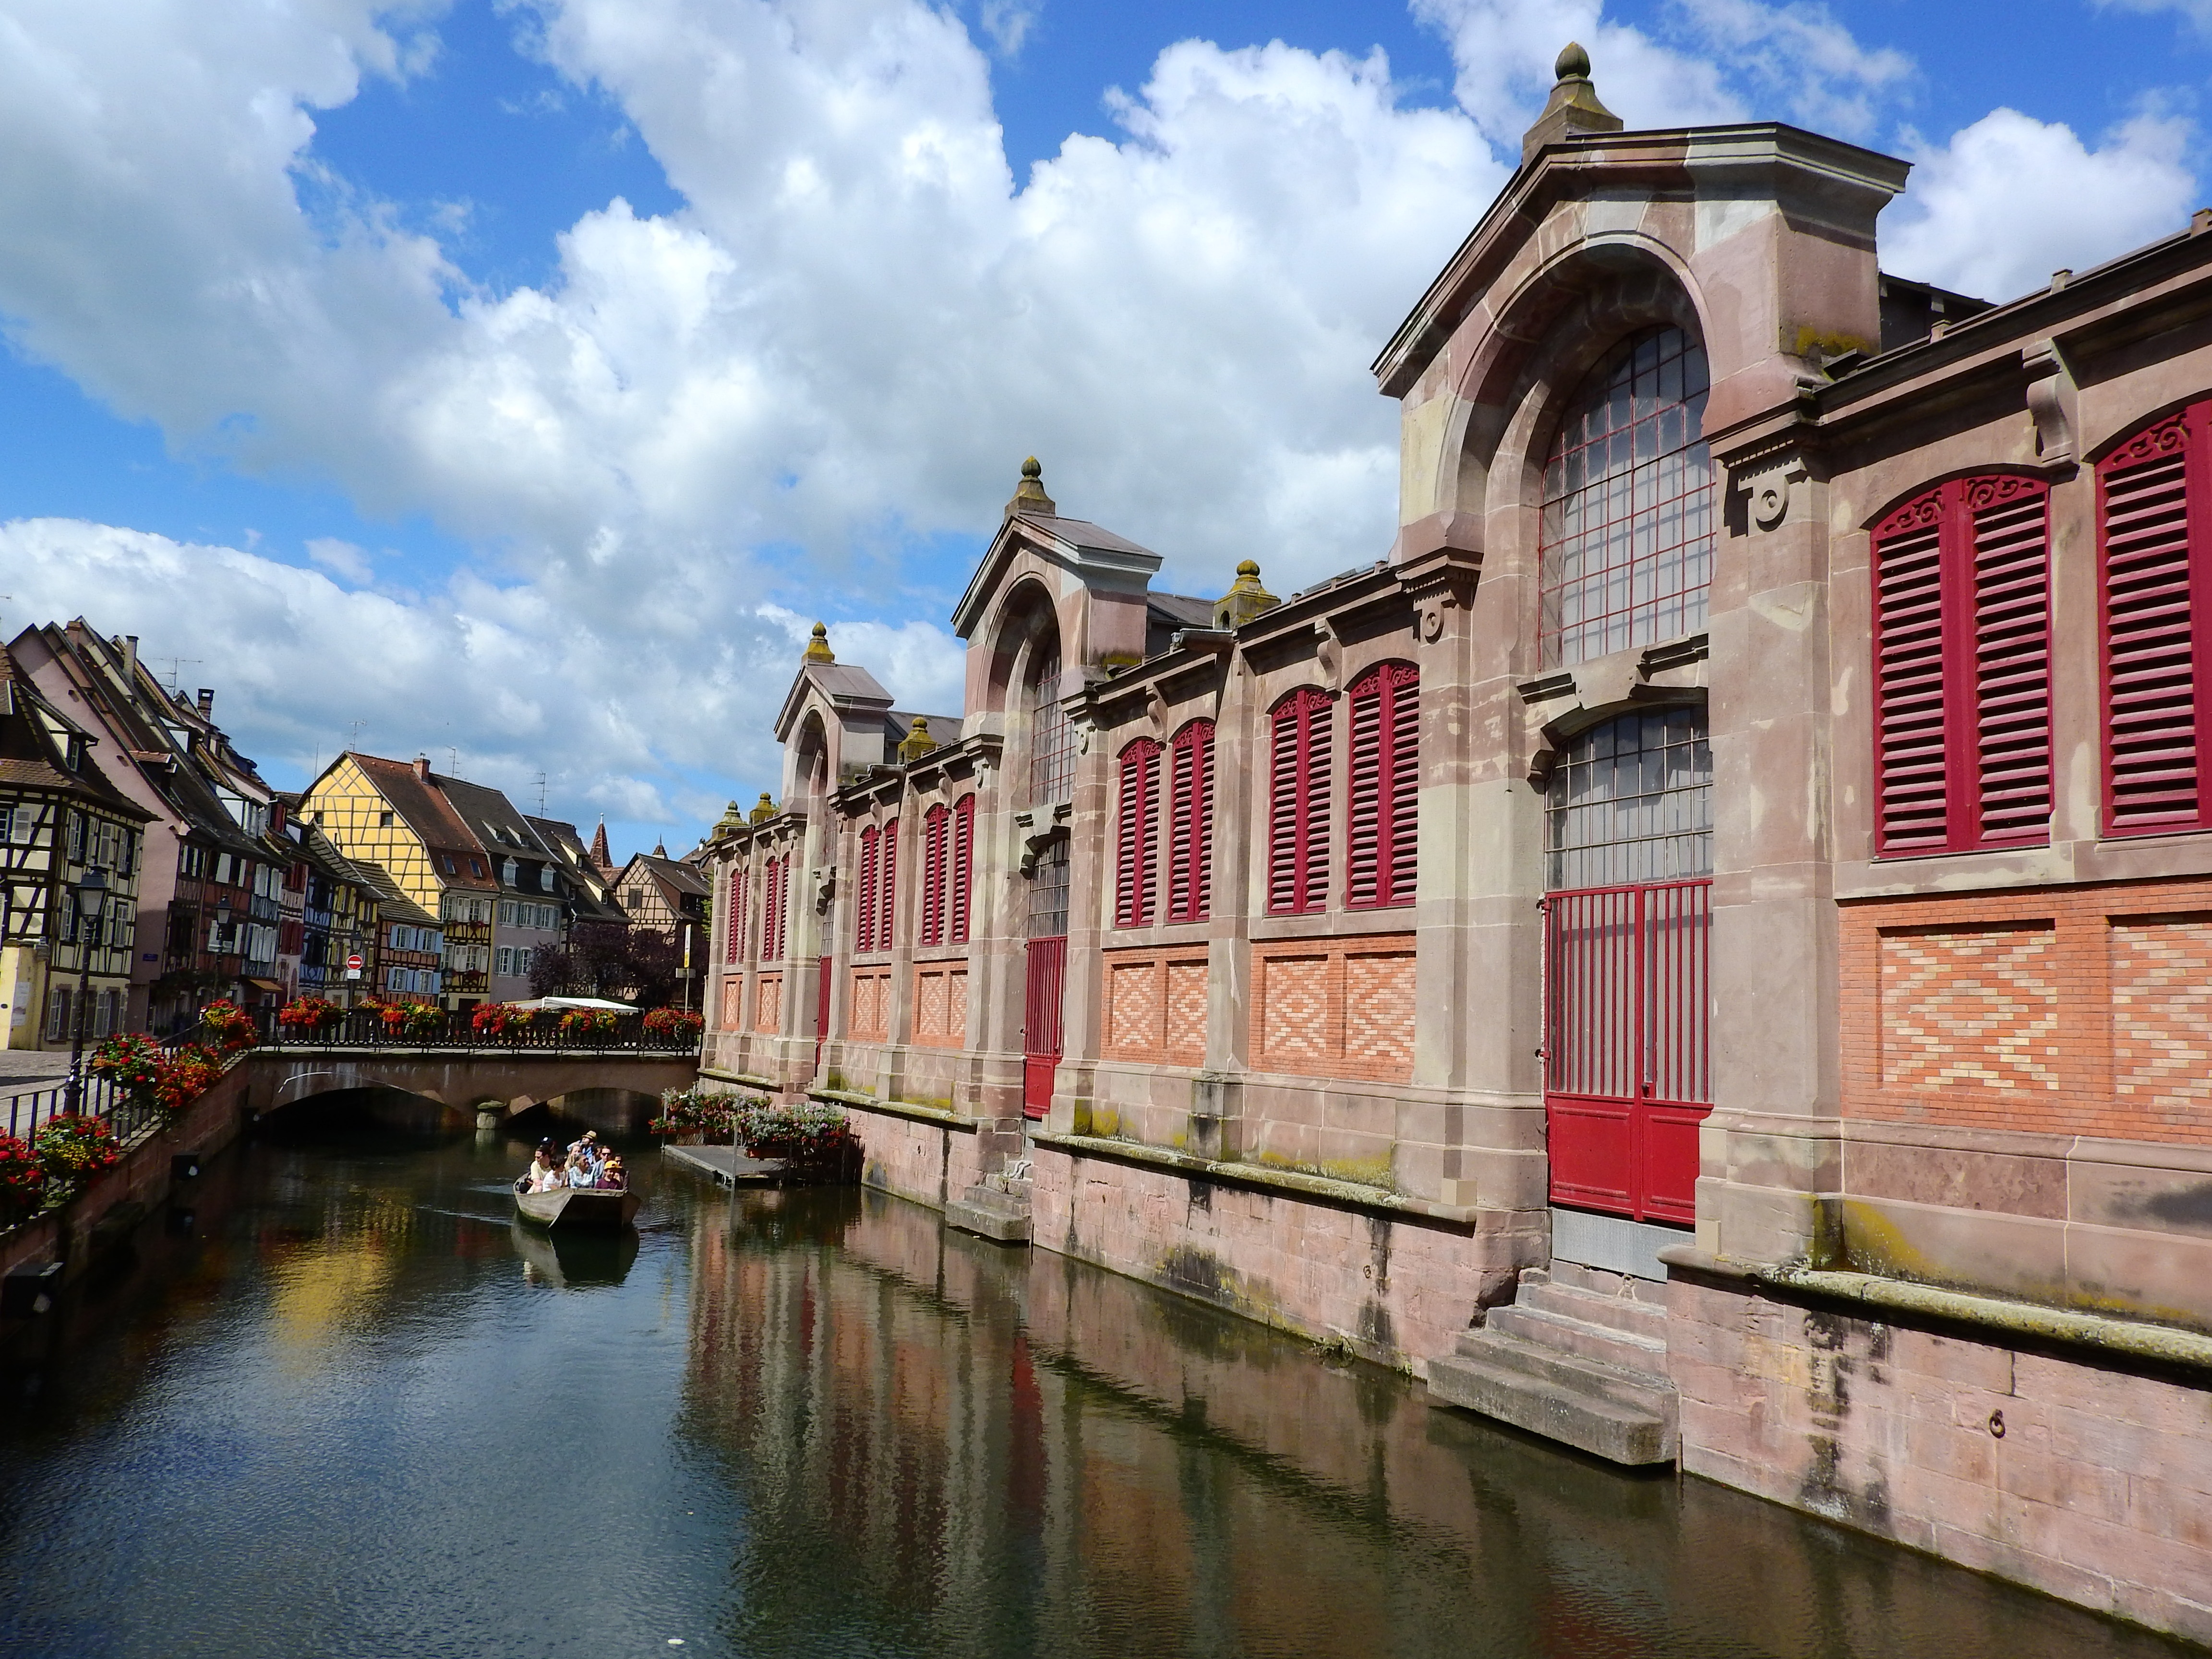
boat, bridge, town, river, canal, cityscape, vacation, travel, france, reflection, vehicle, tourism, waterway, body of water, alsace, landform, historical center, geographical feature